Reportedly haunted locations in Washington, D.C.

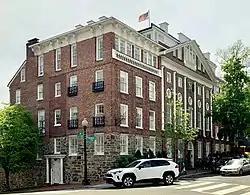
Halcyon House

The Hay–Adams Hotel may also be host to the ghost of Marian "Clover" Hooper Adams. She was the wife of Henry Brooks Adams, the celebrated 19th-century American journalist, historian, academic and novelist who was the grandson of John Quincy Adams. She married Henry Adams on June 27, 1872, and in 1877 the couple moved to Washington, D.C., and rented the Slidell House at 1607 H Street NW. Their home became a salon for the capital's literati and politically powerful. In 1881, the Adamses purchased a lot on the northwest corner of 16th Street NW and H Street NW on Lafayette Square, and with their friend John Hay began building the famous Hay-Adams Houses—two of the most architecturally important private residences ever built in the city. Marian Adams' beloved father, to whom she was exceptionally close, died on April 13, 1885, and she sank into a deep depression. Just months before she was to occupy her spacious and luxurious new home, Adams committed suicide on December 6, 1885, by swallowing potassium cyanide. To mark her grave in Rock Creek Cemetery, Henry Adams commissioned sculptor Augustus Saint-Gaudens and architect Stanford White to create the haunting Adams Memorial with its hooded, robed, androgynous figure formally titled "Mystery of the Hereafter and The Peace of God that Passeth Understanding" (but which is commonly called "Grief"). The Hay-Adams Houses were razed in 1927 by real estate developer Harry Wardman, and the Hay-Adams Hotel built on the site. Although Marian Adams never lived in the house where the Hay-Adams Hotel is today, some hotel staff say her specter haunts the site. Housekeepers and other staff have reported being hugged by an invisible presence as well as hearing a woman sobbing. Other mysterious occurrences attributed to the Adams specter include locked doors opening and closing, clock radios turning on and off, and a woman's voice whispering, "What do you want?" A few witnesses say the ghost is accompanied by the scent of mimosa, Adams' favorite scent. The incidents are located primarily on the hotel's fourth floor, and occur usually during the first two weeks of December (near the anniversary of Marian Adams' death).